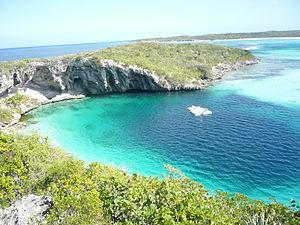
Le Trou Bleu de Dean, avec 202 mètres de profondeur, est un trou bleu qui se situe aux Bahamas, dans la baie ouest de Clarence Town à Long Island. Le trou est à peu près circulaire en surface, le diamètre varie entre 25 et 35 mètres. Après une descente de 20 mètres, le trou se transforme en une caverne d'une centaine de mètres de diamètre.